Controversies in professional sumo

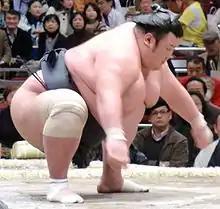
Kiyoseumi was forced to retire after an investigation found him guilty of match-fixing.

Due to the hierarchical structure of the sport, where top ranked wrestlers have great advantages in salary and status over lower ranked wrestlers, speculation about the existence of match-fixing and isolated reports of match fixing have surfaced over the years. The Japan Sumo Association (JSA) repeatedly denied any wrestlers were involved in match-fixing, known as "yaocho", and even took publishers to court over such allegations.